The Fast and the Furious (1954 film)

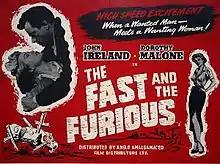
Lobby card for the film

The Fast and the Furious is a 1954 American crime drama B movie starring John Ireland and Dorothy Malone, co-directed by Ireland and Edward Sampson.